Castletown railway station

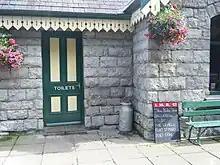
Period details on the platform provided by the "Friends Of..." volunteer group to enhance the historic structure during operational periods.

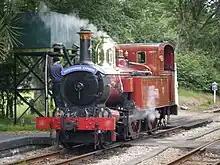
No.4 "Loch"taking water at the station while on special duties with the "Nationwide Express", one of several themed and charter trains which the station serves on a regular basis.

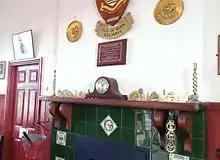
The restored waiting room at the station is the focal point of the building and is tended to by the "Friends Of..." volunteers regularly who provided all the display materials, ornaments and photographic materials.

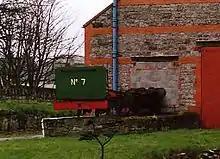
The frames and bunker of locomotive No.7 "Tynwald" on display on the loading platform; these are now off-island

When the line opened in 1874 this station was furnished with a stone structure built in the distinctive grey limestone found at nearby Scarlett Pointon, (the original station at Port Erin was of identical design but construction was of local slate). The floor plan was an enlarged version of the wooden buildings used elsewhere on the Port Erin Line at Santon, Ballasalla and Colby; by the turn of the century it became apparent that this was insufficient for the requirements of this busy town and the station building was enlarged in 1903 to its present design. Facilities were improved considerably and the structure housed a station master's office, toilets and general and ladies waiting rooms. This was followed by the addition of a canopy and veranda (the latter lost in 1956) to the station building in 1910 to provide additional passenger shelter.